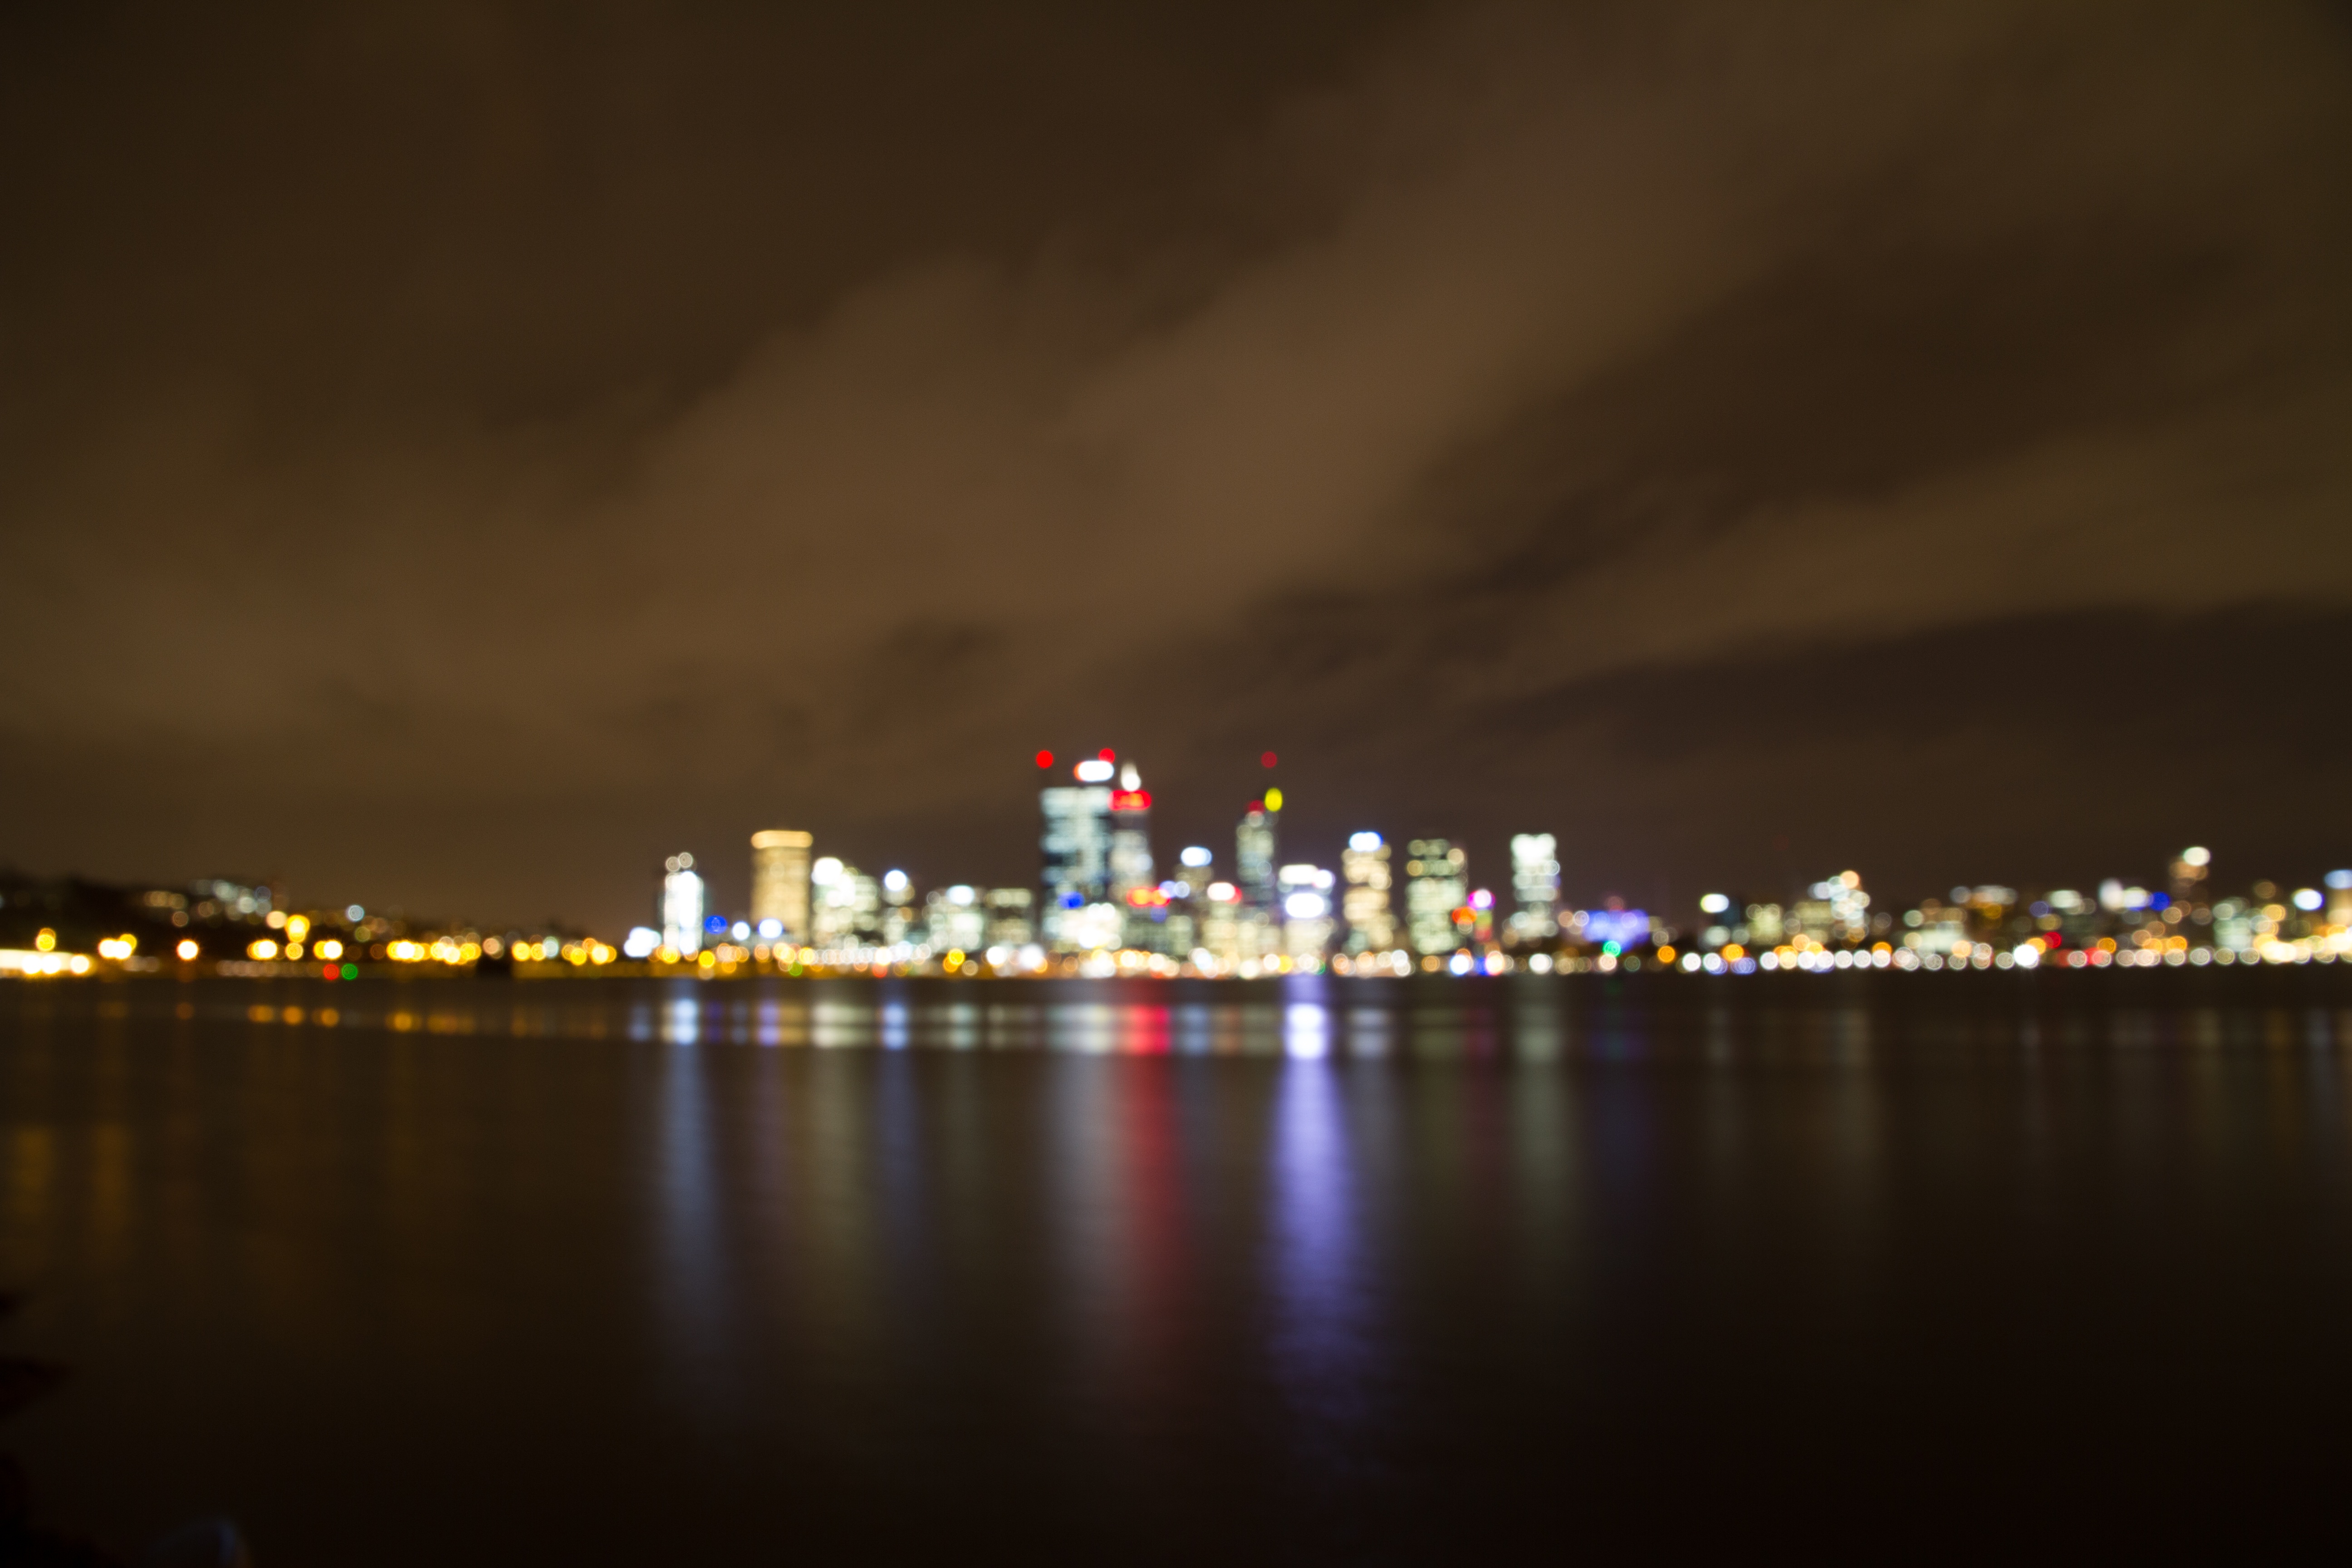
horizon, skyline, night, city, cityscape, dusk, evening, reflection, human settlement